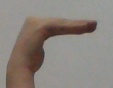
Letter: haa